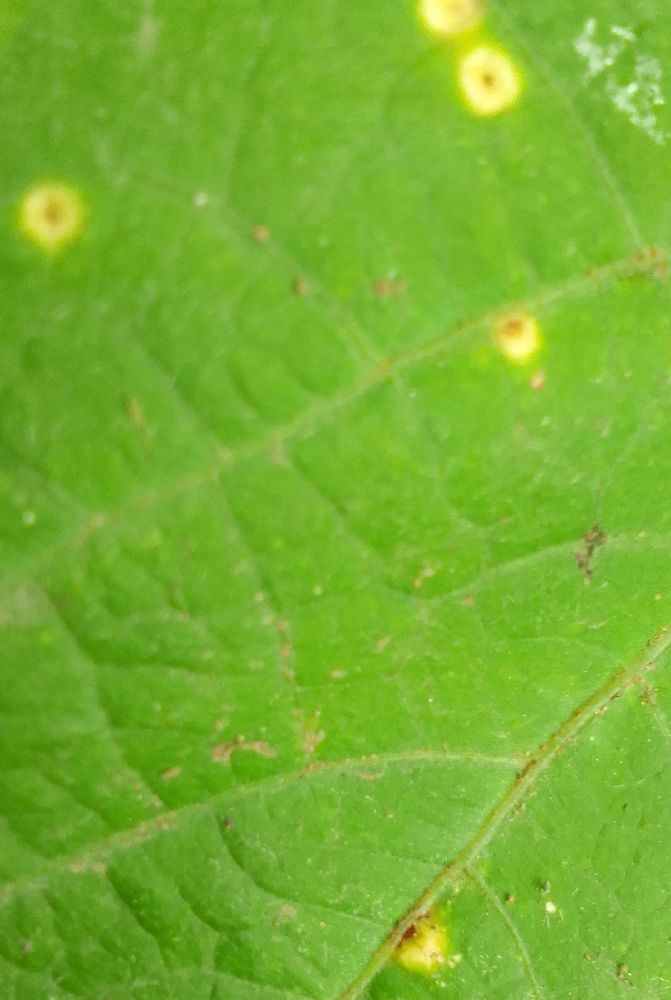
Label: rust